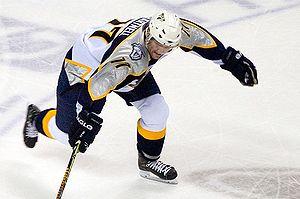
Scott Hartnell est un joueur professionnel canadien de hockey sur glace. Il évolue au poste d'ailier gauche.